Saint Silouan's Bench

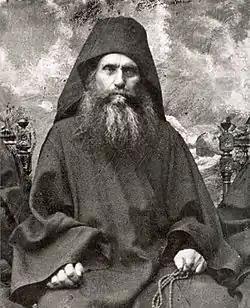
St. Silouan of Athos around 1930

Saint Silouan's Bench (russian: "Скамья Святого Силуана", greek: "Πάγκος Αγίου Σιλουανού") is an oblong stone partially dug into the ground near a trail on Mount Athos in north-eastern Greece.